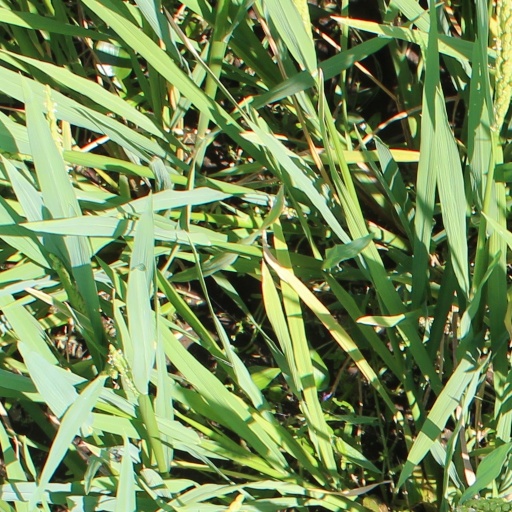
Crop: rice